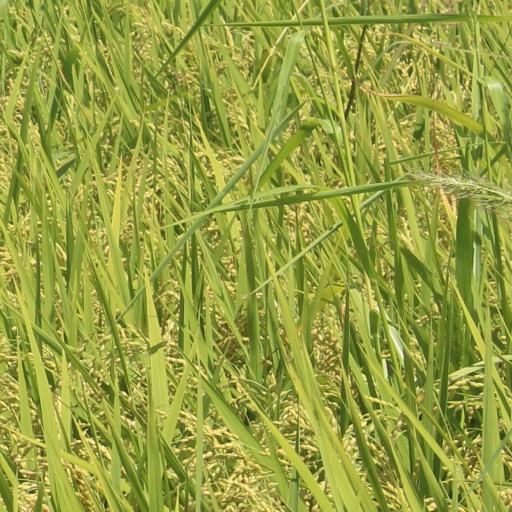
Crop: rice